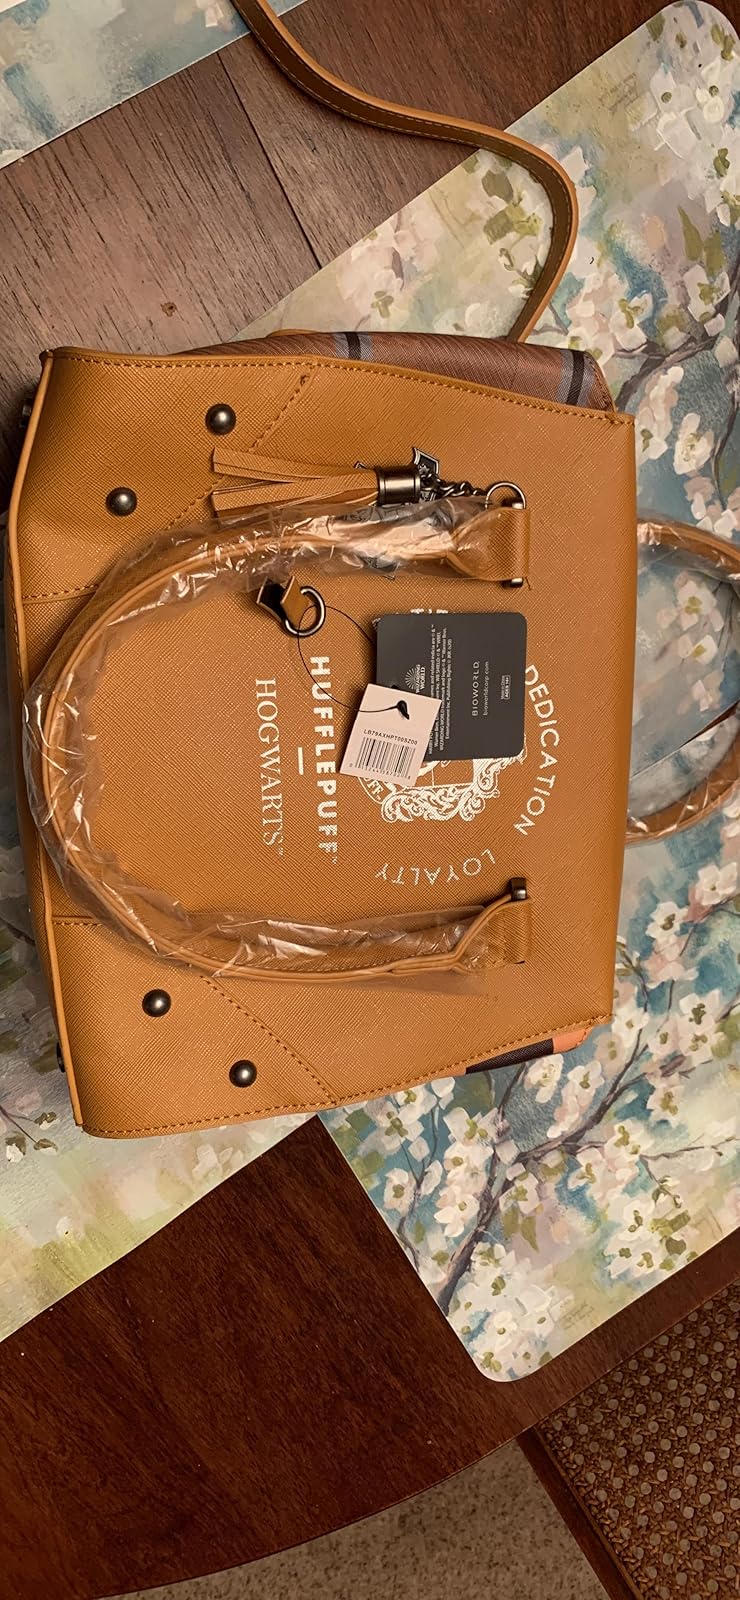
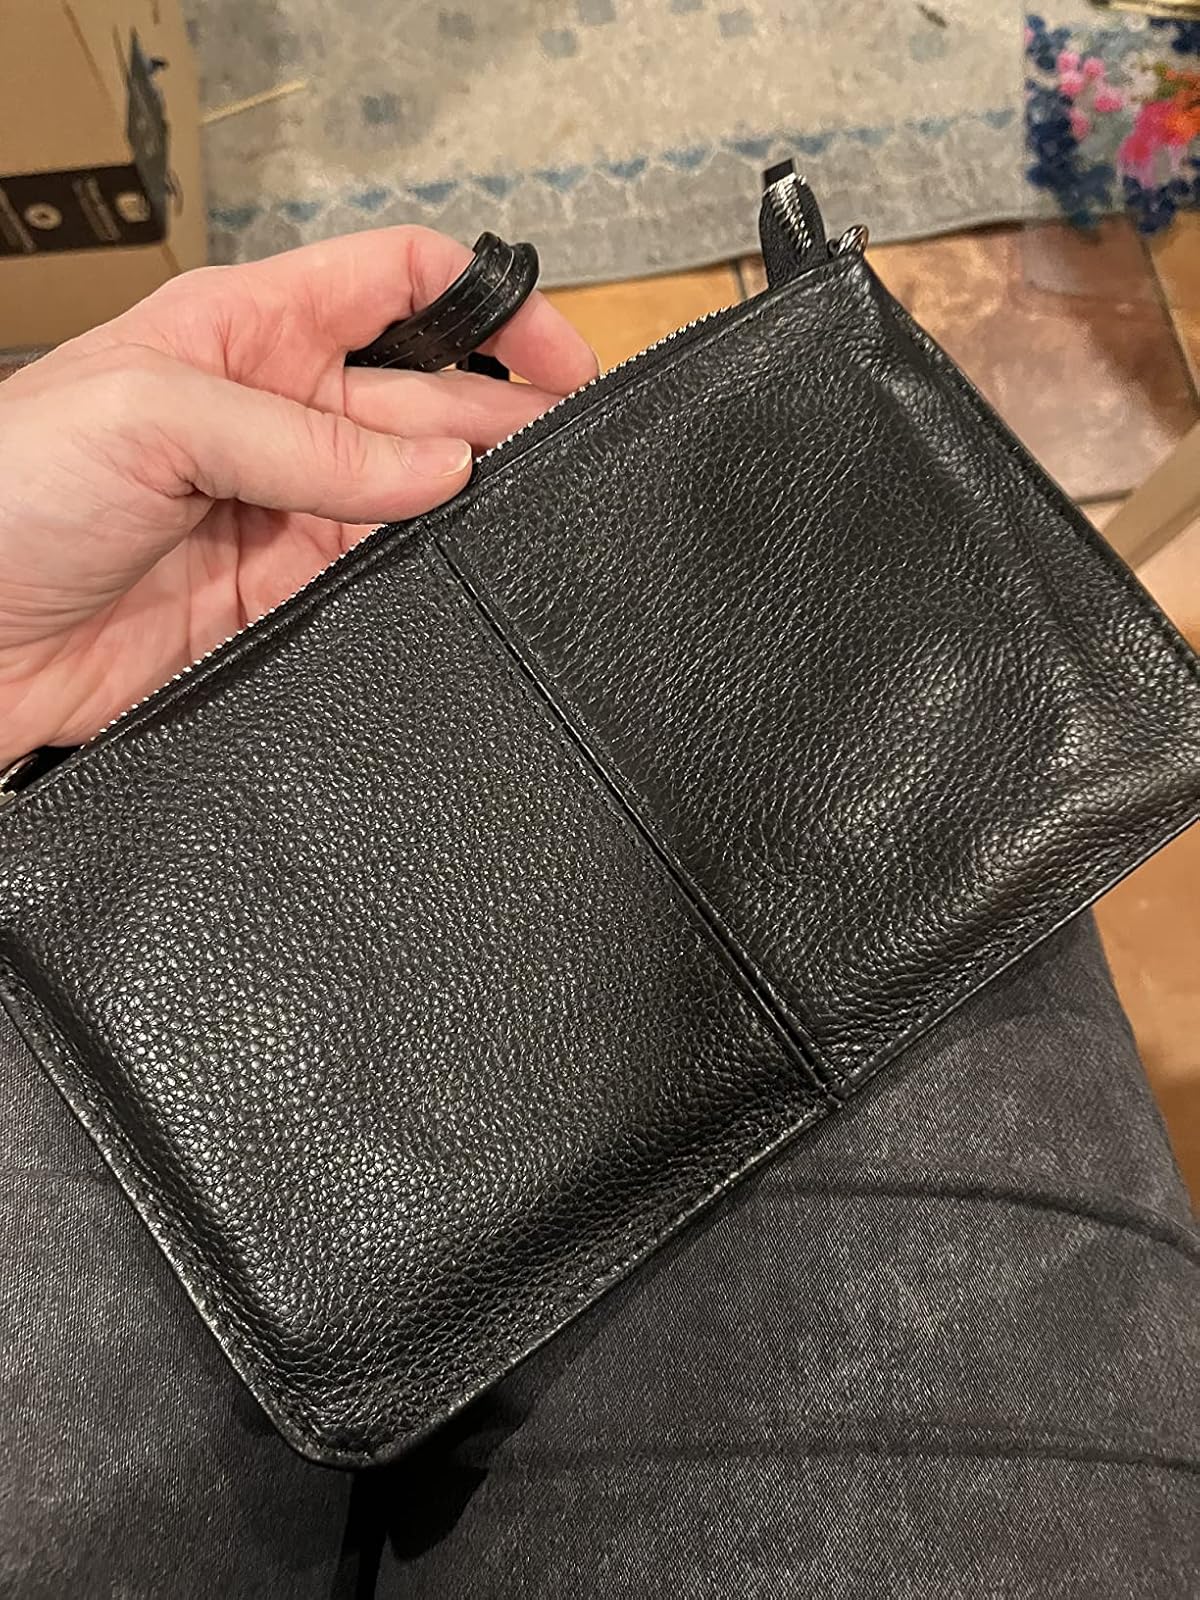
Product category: accessories_handbag
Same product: no